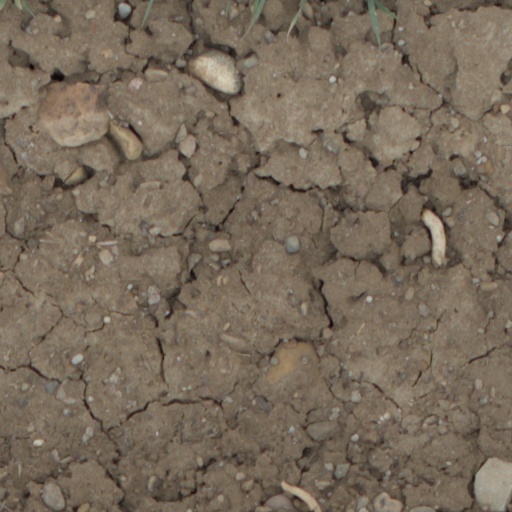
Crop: wheat